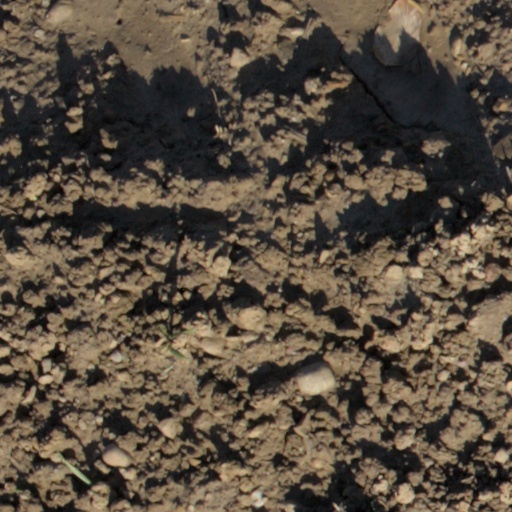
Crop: wheat